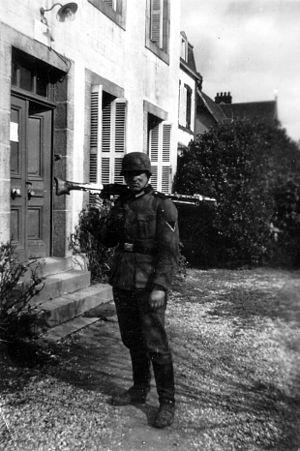
Photographie allemande - Occupation de la Normandie